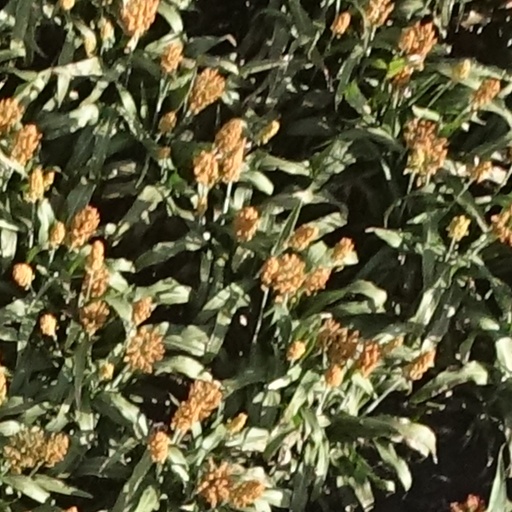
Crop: sorghum